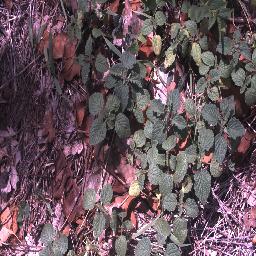
Label: negative